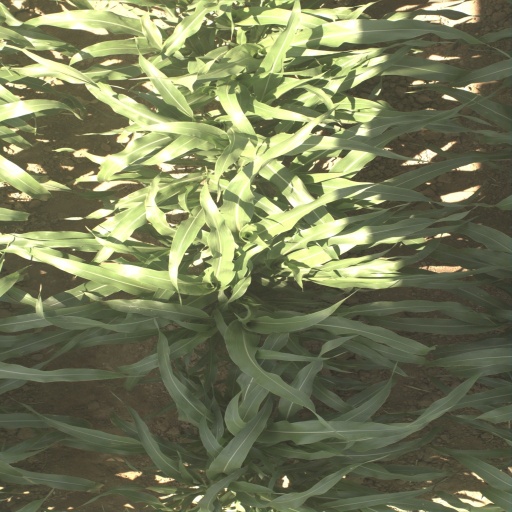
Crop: sorghum